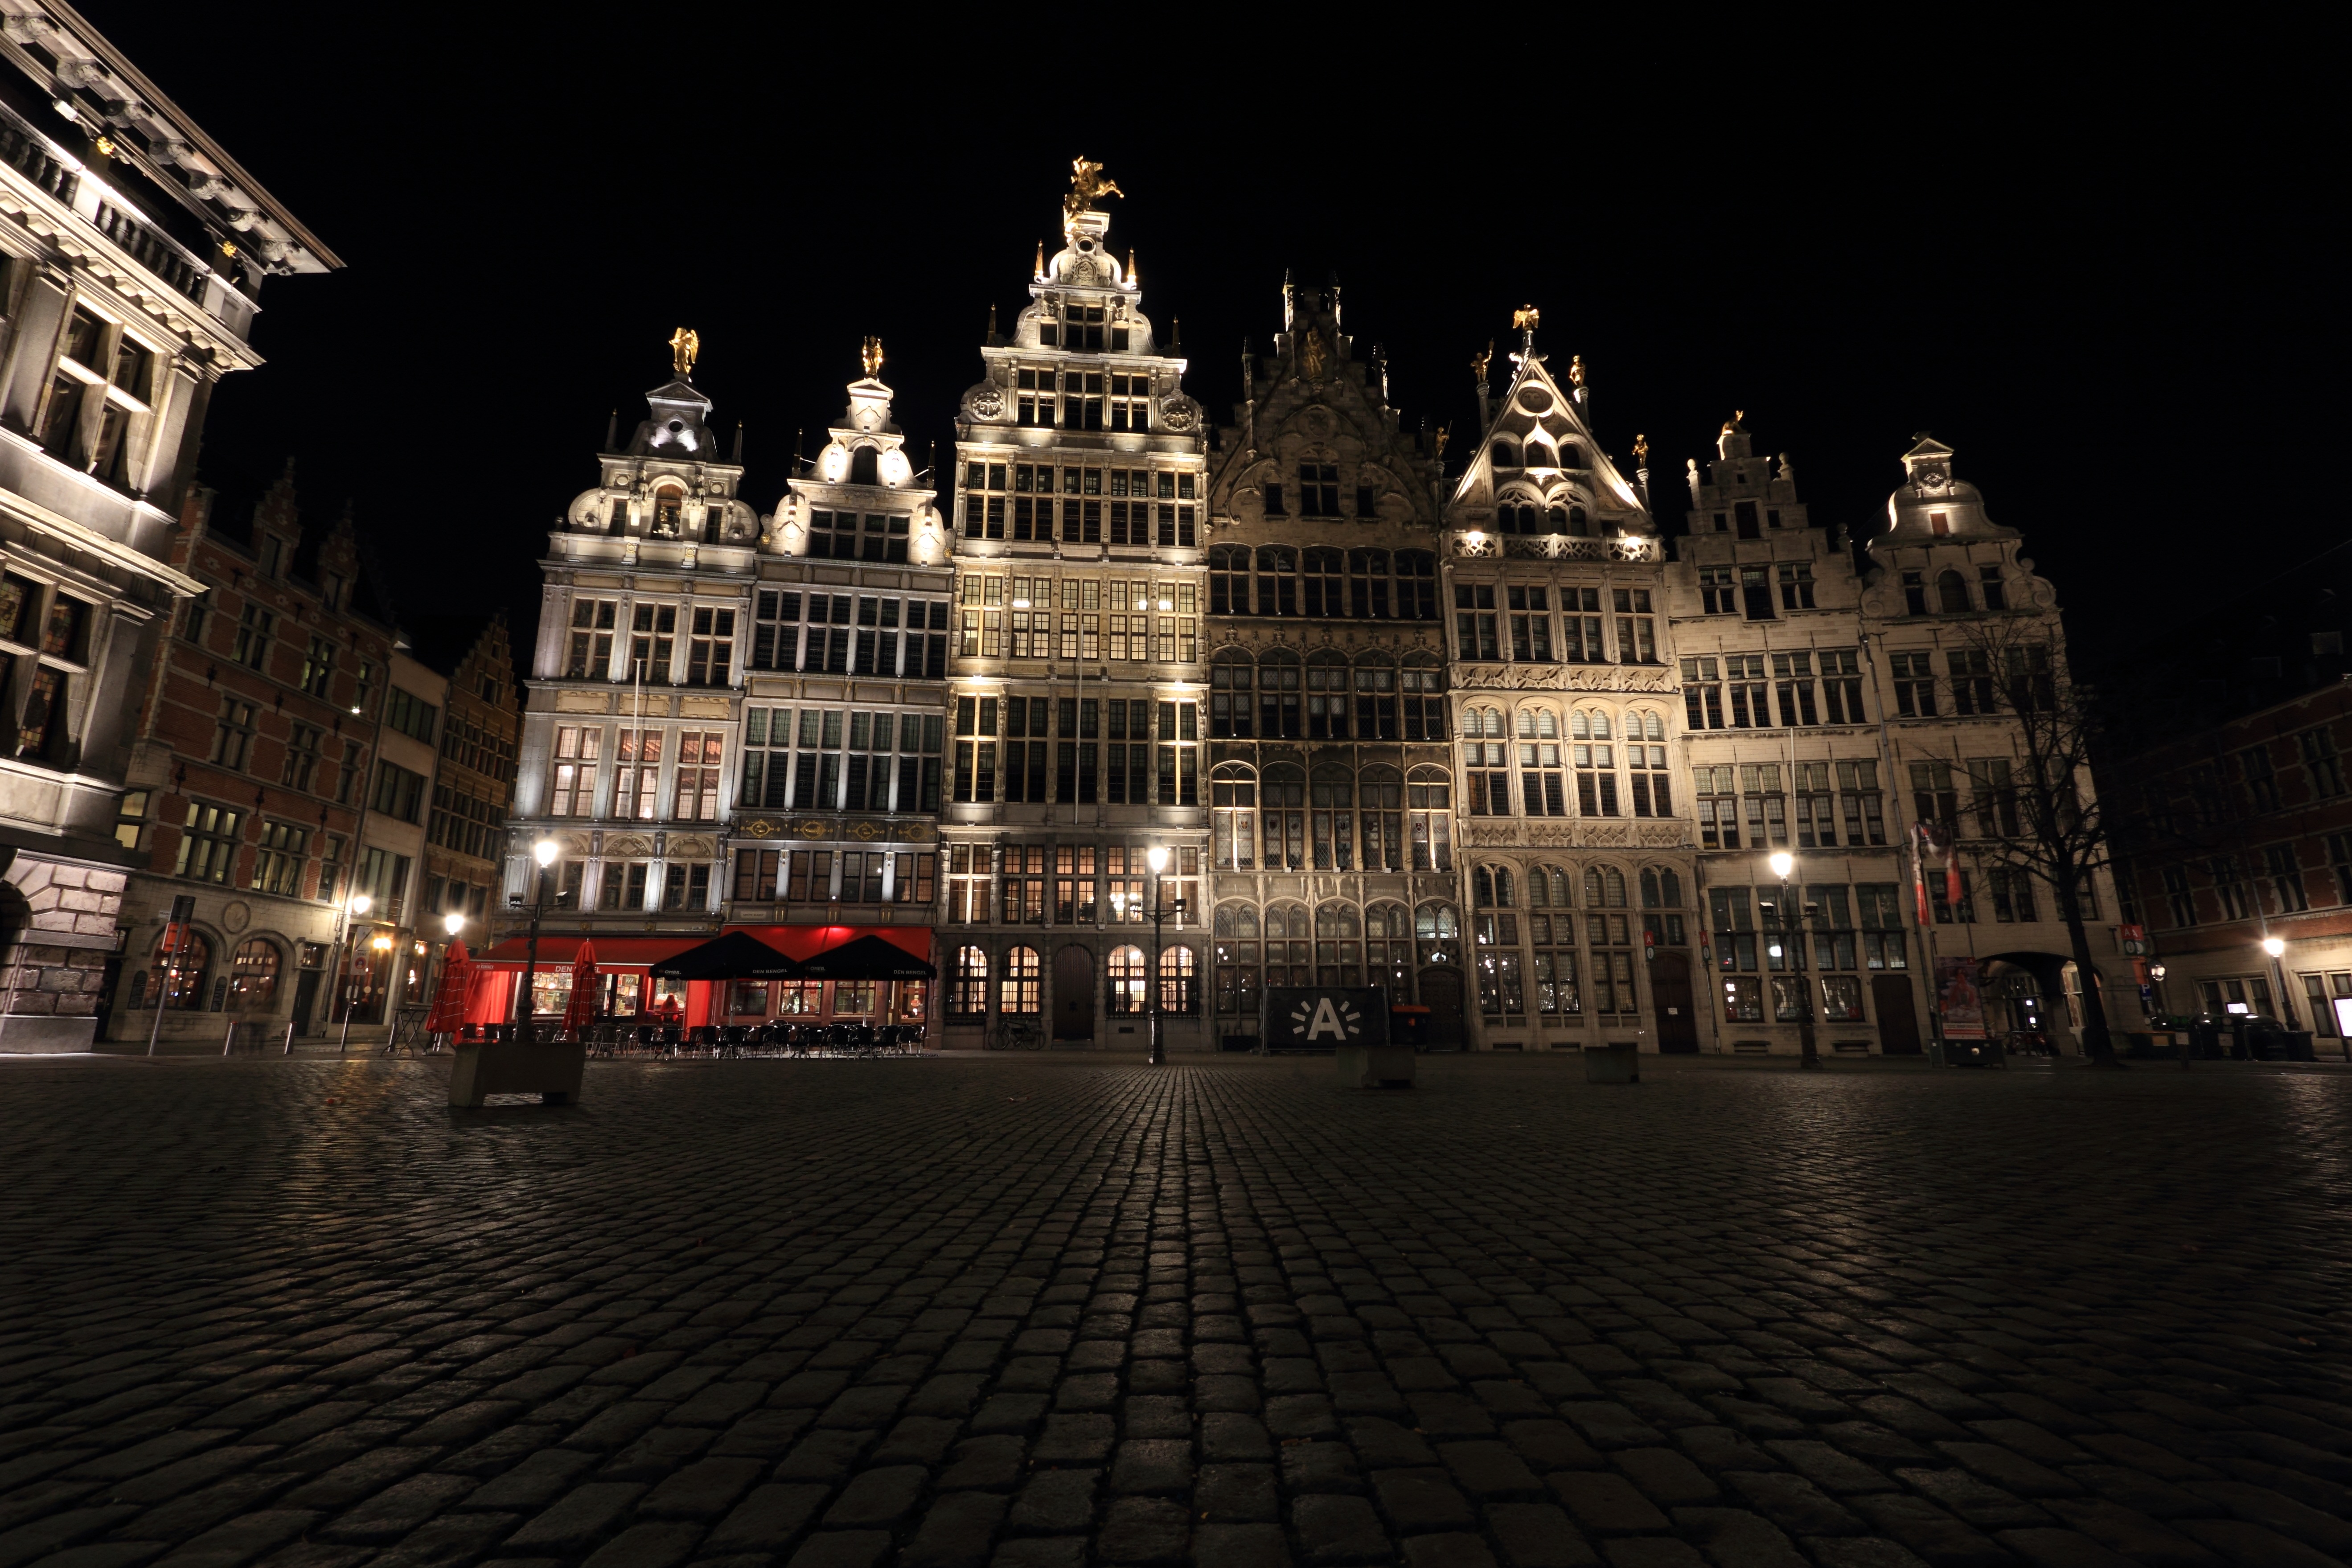
night, palace, city, skyscraper, cityscape, evening, reflection, plaza, square, landmark, darkness, cathedral, belgium, town square, antwerp, metropolis, human settlement